Bernie McGann

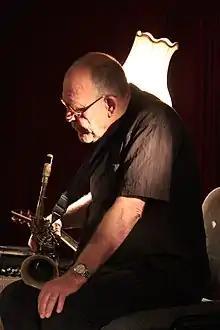
Bernie McGann in 2011

In 1988, McGann Toured Australia and USA with the "Australian Jazz Orchestra", a special Bicentennial project. He was a featured artist in award-winning documentary film "Beyond El Rocco".